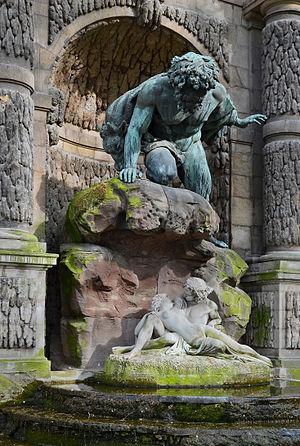
Polyphème surprenant Acis et Galatée (1866), bronze et marbre par Auguste Ottin, groupe principal de la fontaine Médicis, jardin du Luxembourg, Paris (6e).